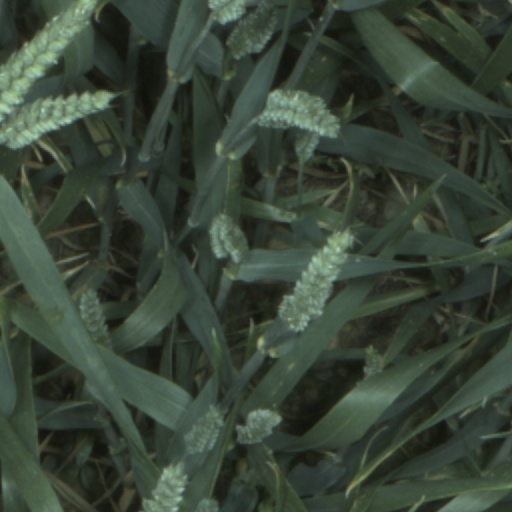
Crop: wheat